Payne effect

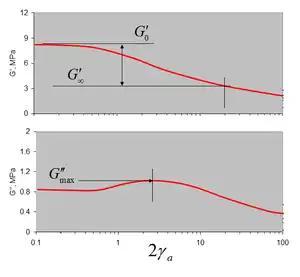
Strain amplitude dependence of storage and loss moduli in filled rubber.

The Payne effect is a particular feature of the stress–strain behaviour of rubber, especially rubber compounds containing fillers such as carbon black. It is named after the British rubber scientist A. R. Payne, who made extensive studies of the effect (e.g., Payne 1962). The effect is sometimes also known as the Fletcher-Gent effect, after the authors of the first study of the phenomenon (Fletcher & Gent 1953).